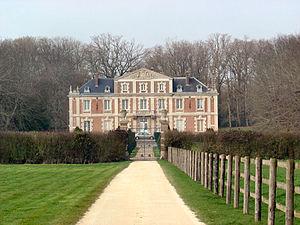
Cet article recense de manière non exhaustive les châteaux, maisons fortes, manoirs, mottes castrales, situés dans le département français de l'Eure, en France.
Guichainville est une commune française située dans le département de l'Eure en région Normandie.